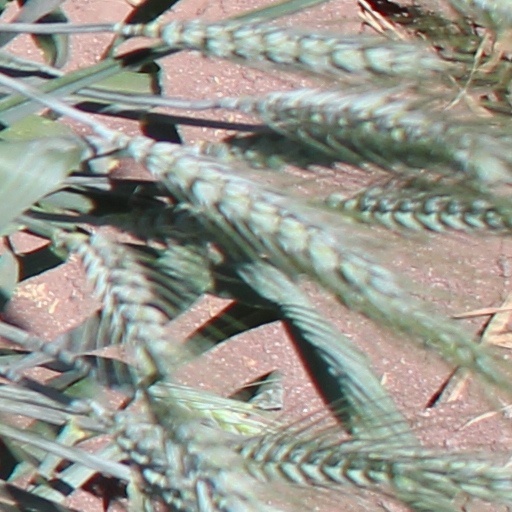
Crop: wheat